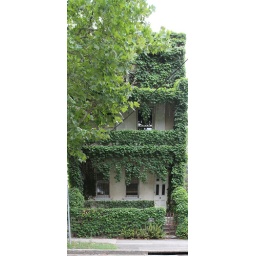
The front of green house is equally covered in the green plant life.